Hydrogen vehicle

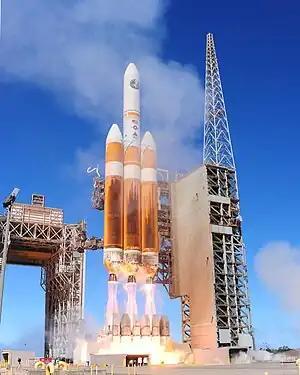
Hydrogen fuelled rockets include the Delta IV Heavy.

A hydrogen vehicle is a vehicle that uses hydrogen to move. Hydrogen vehicles include some road vehicles, rail vehicles, space rockets, forklifts, ships and aircraft. Motive power is generated by converting the chemical energy of hydrogen to mechanical energy, either by reacting hydrogen with oxygen in a fuel cell to power electric motors or, less commonly, by hydrogen internal combustion.